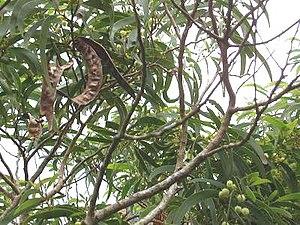
Le koa est un grand arbre endémique des îles Hawaii, de la famille des Mimosaceae, ou des Fabaceae selon la classification phylogénétique. Les anciens Hawaiens construisaient des canoës d'une seule pièce à partir d'un tronc creusé.